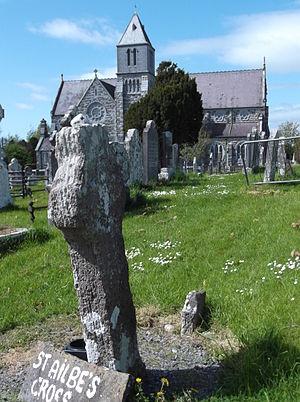
Emly ou Emlybeg est un village d'Irlande dans le comté de Tipperary.